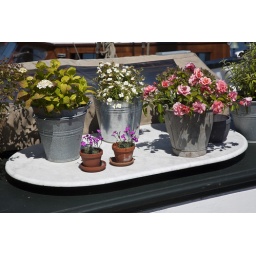
Flower pots on a boat in the Christianshavn's canal